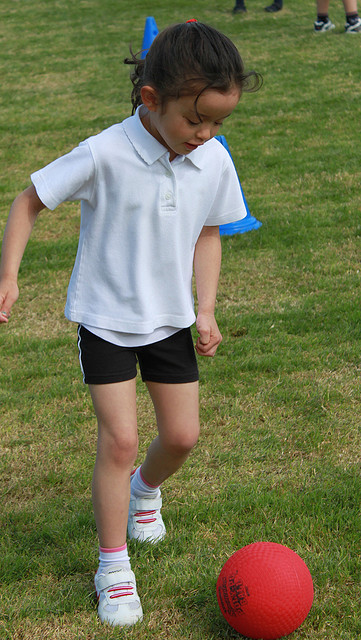
hình ảnh của đứa trẻ đang chơi với bóng ngoài sân